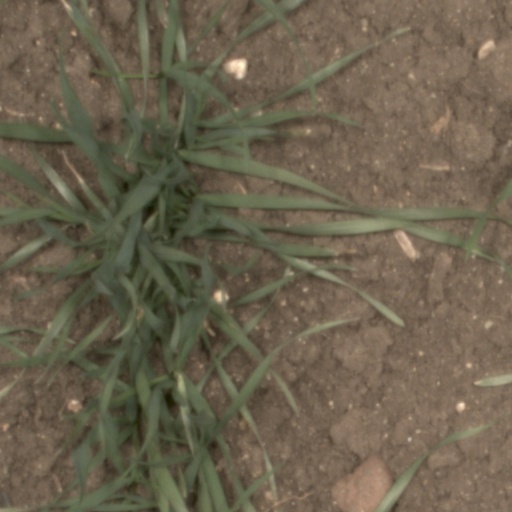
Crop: wheat